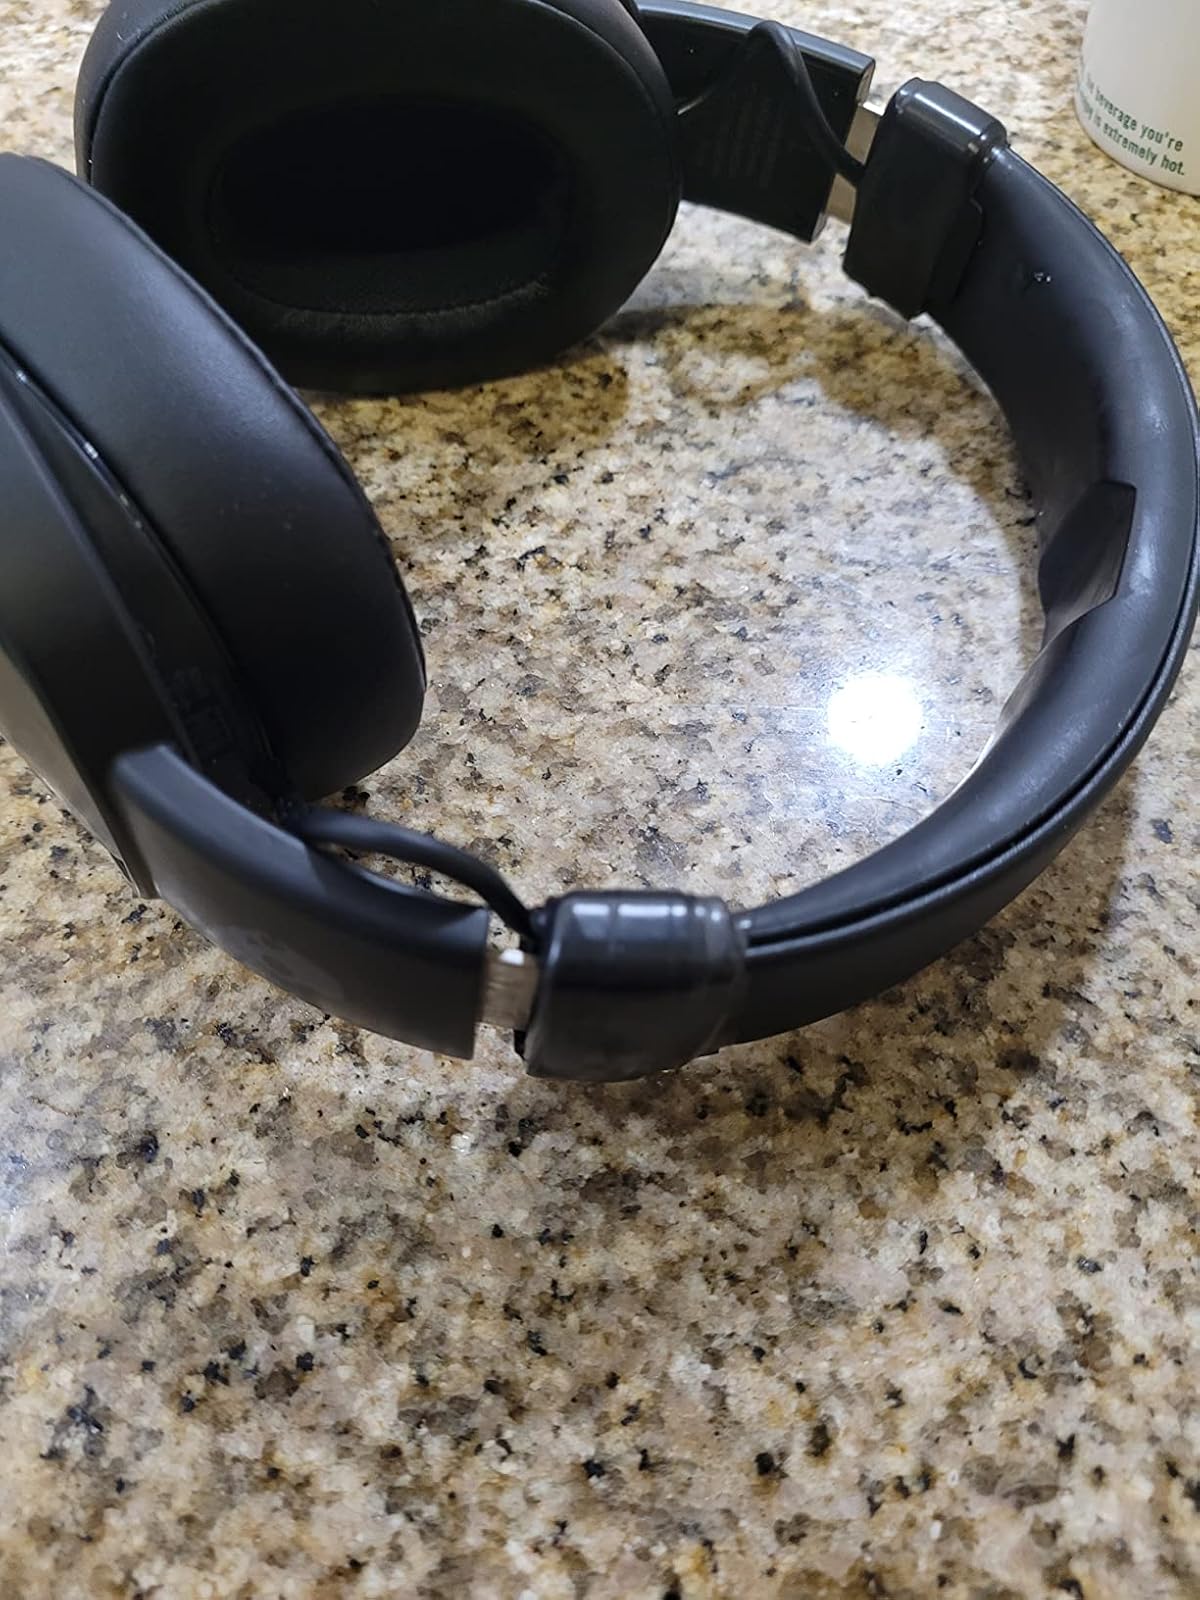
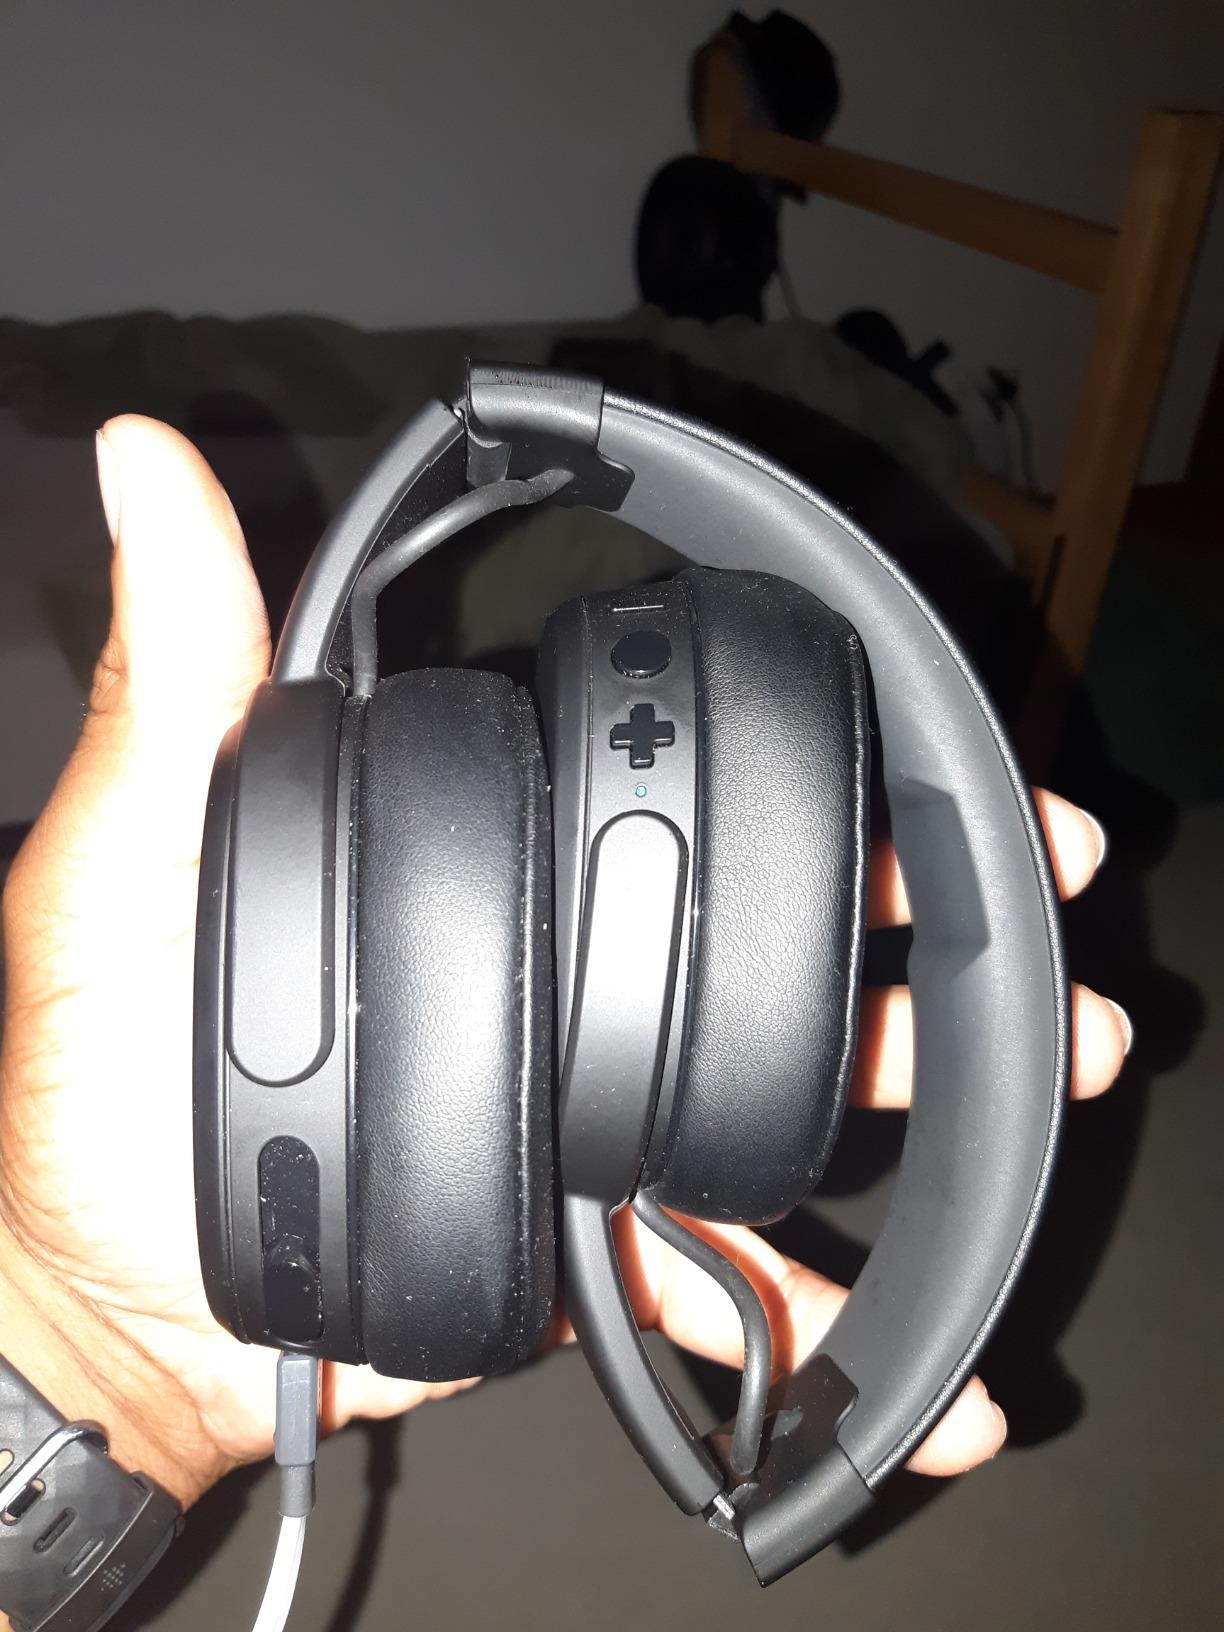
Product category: headphones
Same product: yes